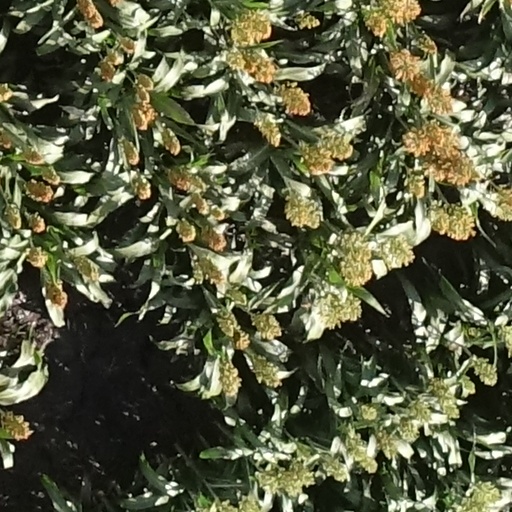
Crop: sorghum